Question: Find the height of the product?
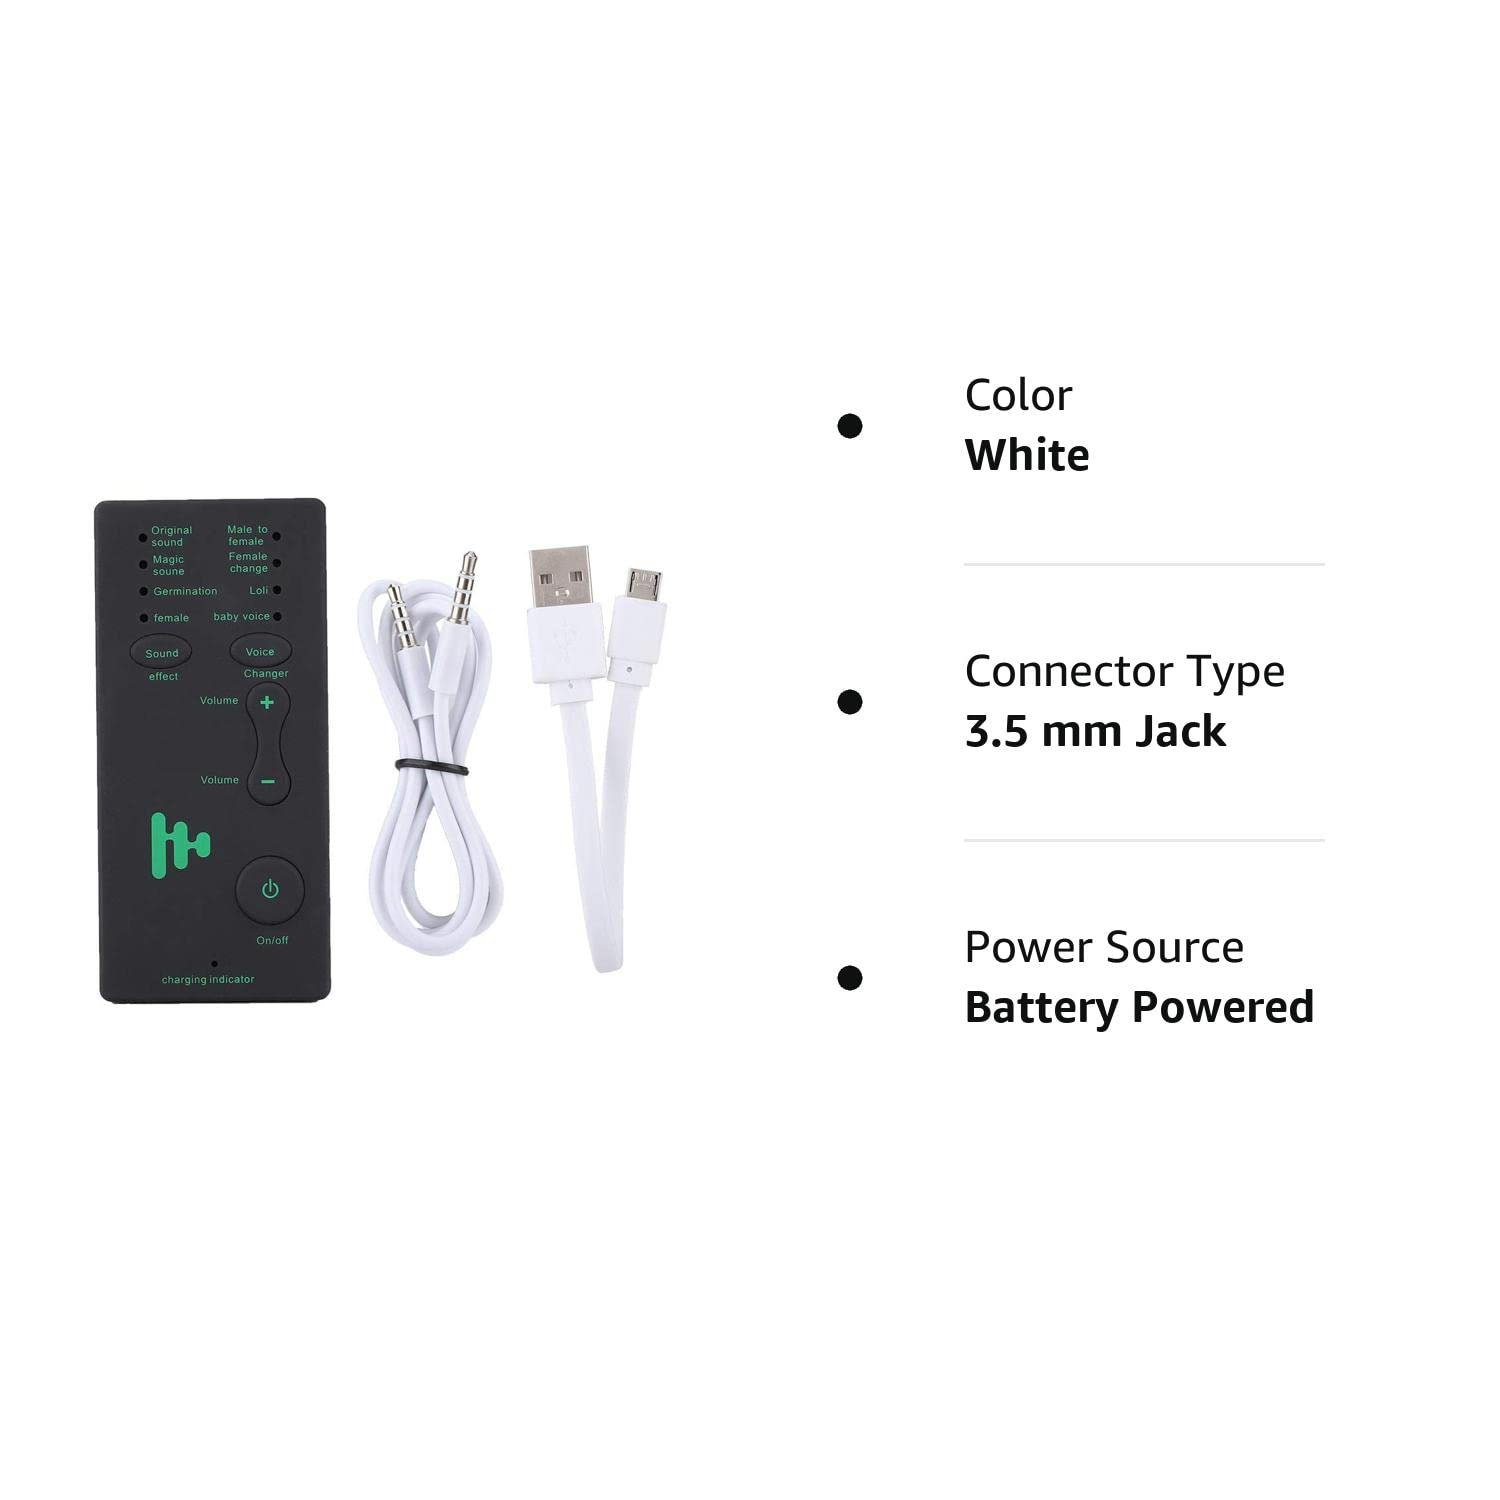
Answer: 3.5 millimetre